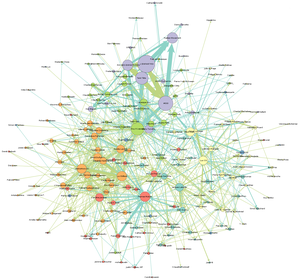
Graphe sociosémantique des interactions sur twitter autours du hashtag #TLMEP
L'interactionnisme structural est un paradigme des sciences sociales qui relève de l'analyse des réseaux sociaux et qui vise principalement à prendre en compte dans l'analyse du social le sens en tant qu'il est socialement construit via le langage humain, afin de comprendre et expliquer l'émergence, l'évolution ou la dissolution des diverses entités sociales et contextes sociaux observables. Il s'agit à la fois d'une méthode scientifique et d'une théorie sociologique.
La méthode de Louvain est un algorithme hiérarchique d'extraction de communautés applicable à de grands réseaux. La méthode a été proposée par Vincent Blondel et al. de l'Université de Louvain en 2008. Il s'agit d'un algorithme glouton avec une complexité temporelle de.